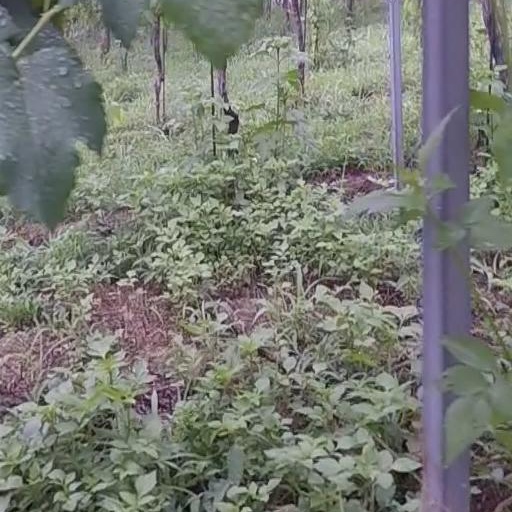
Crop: grape